Ken Hamlin

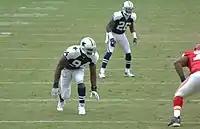
Hamlin (26) playing against the Kansas City Chiefs in 2009.

In his first season with the Cowboys, he earned his first Pro Bowl selection, being named a starter for the NFC and was one-of-13 Cowboys selected - setting a team and NFL record. He started all 16 games at free safety recording career-bests with 102 tackles (third on the team) - his first career 100-tackle season - five interceptions (second on the team and tied for ninth in the league) and 14 pass breakups. He made his Cowboys debut against the New York Giants on September 9, recording nine tackles and one pass breakup.